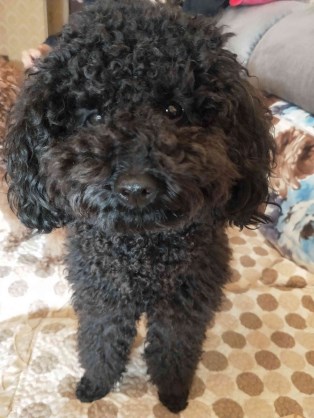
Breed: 7449-n000128-teddy